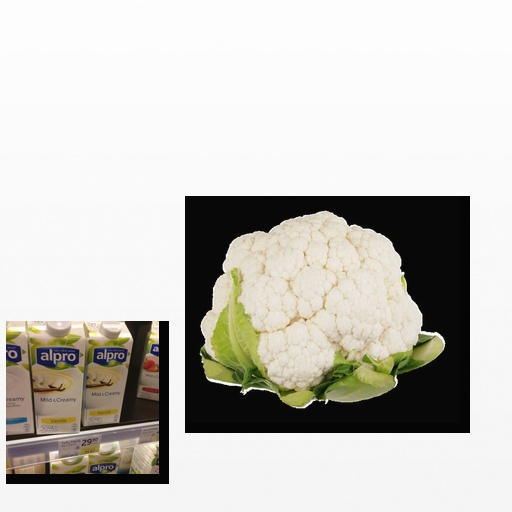
Food items: cauliflower, soyghurt